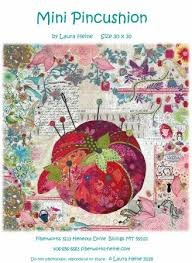
Mini Pincushion by Laura Heine
Brand: applebasketquilts
Category: Arts & Entertainment > Hobbies & Creative Arts > Arts & Crafts > Craft Organization > Needle, Pin & Hook Organizers > Pin Cushions